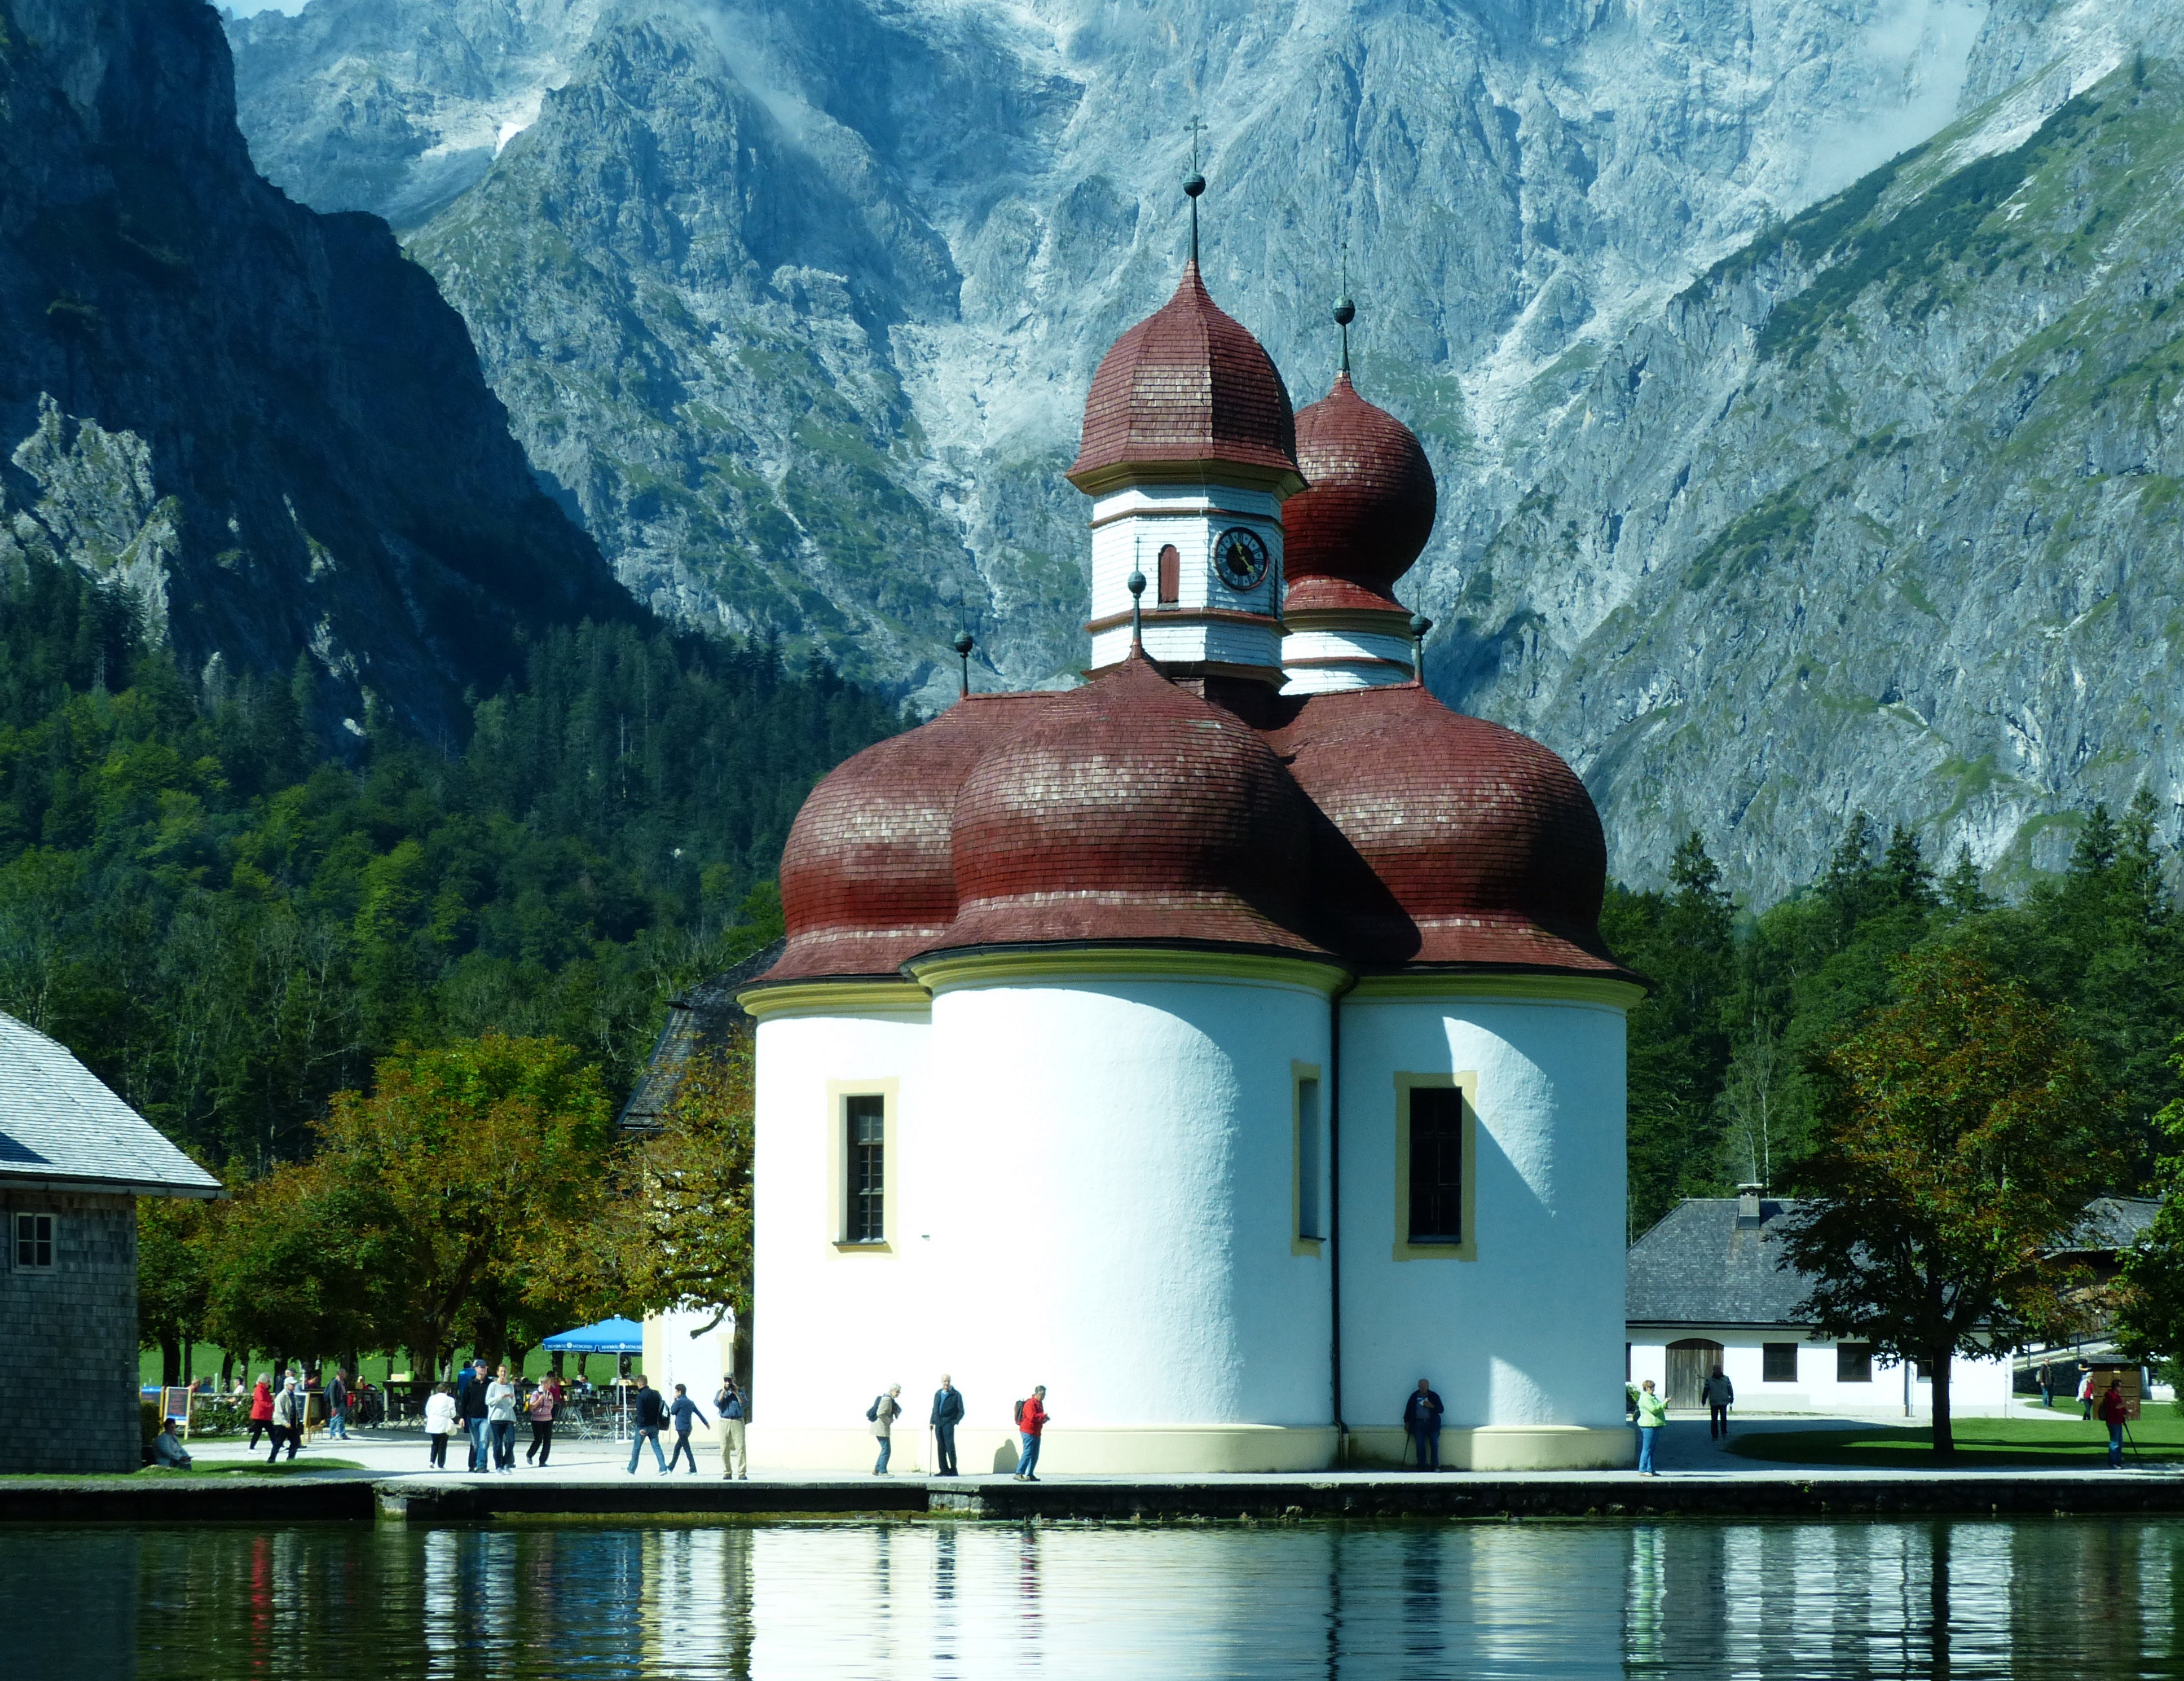
building, reflection, tower, landmark, tourism, national park, place of worship, monastery, shrine, bavaria, king lake, bartholom st, berchtesgadener land, berchtesgaden national park, upper bavaria, onion dome